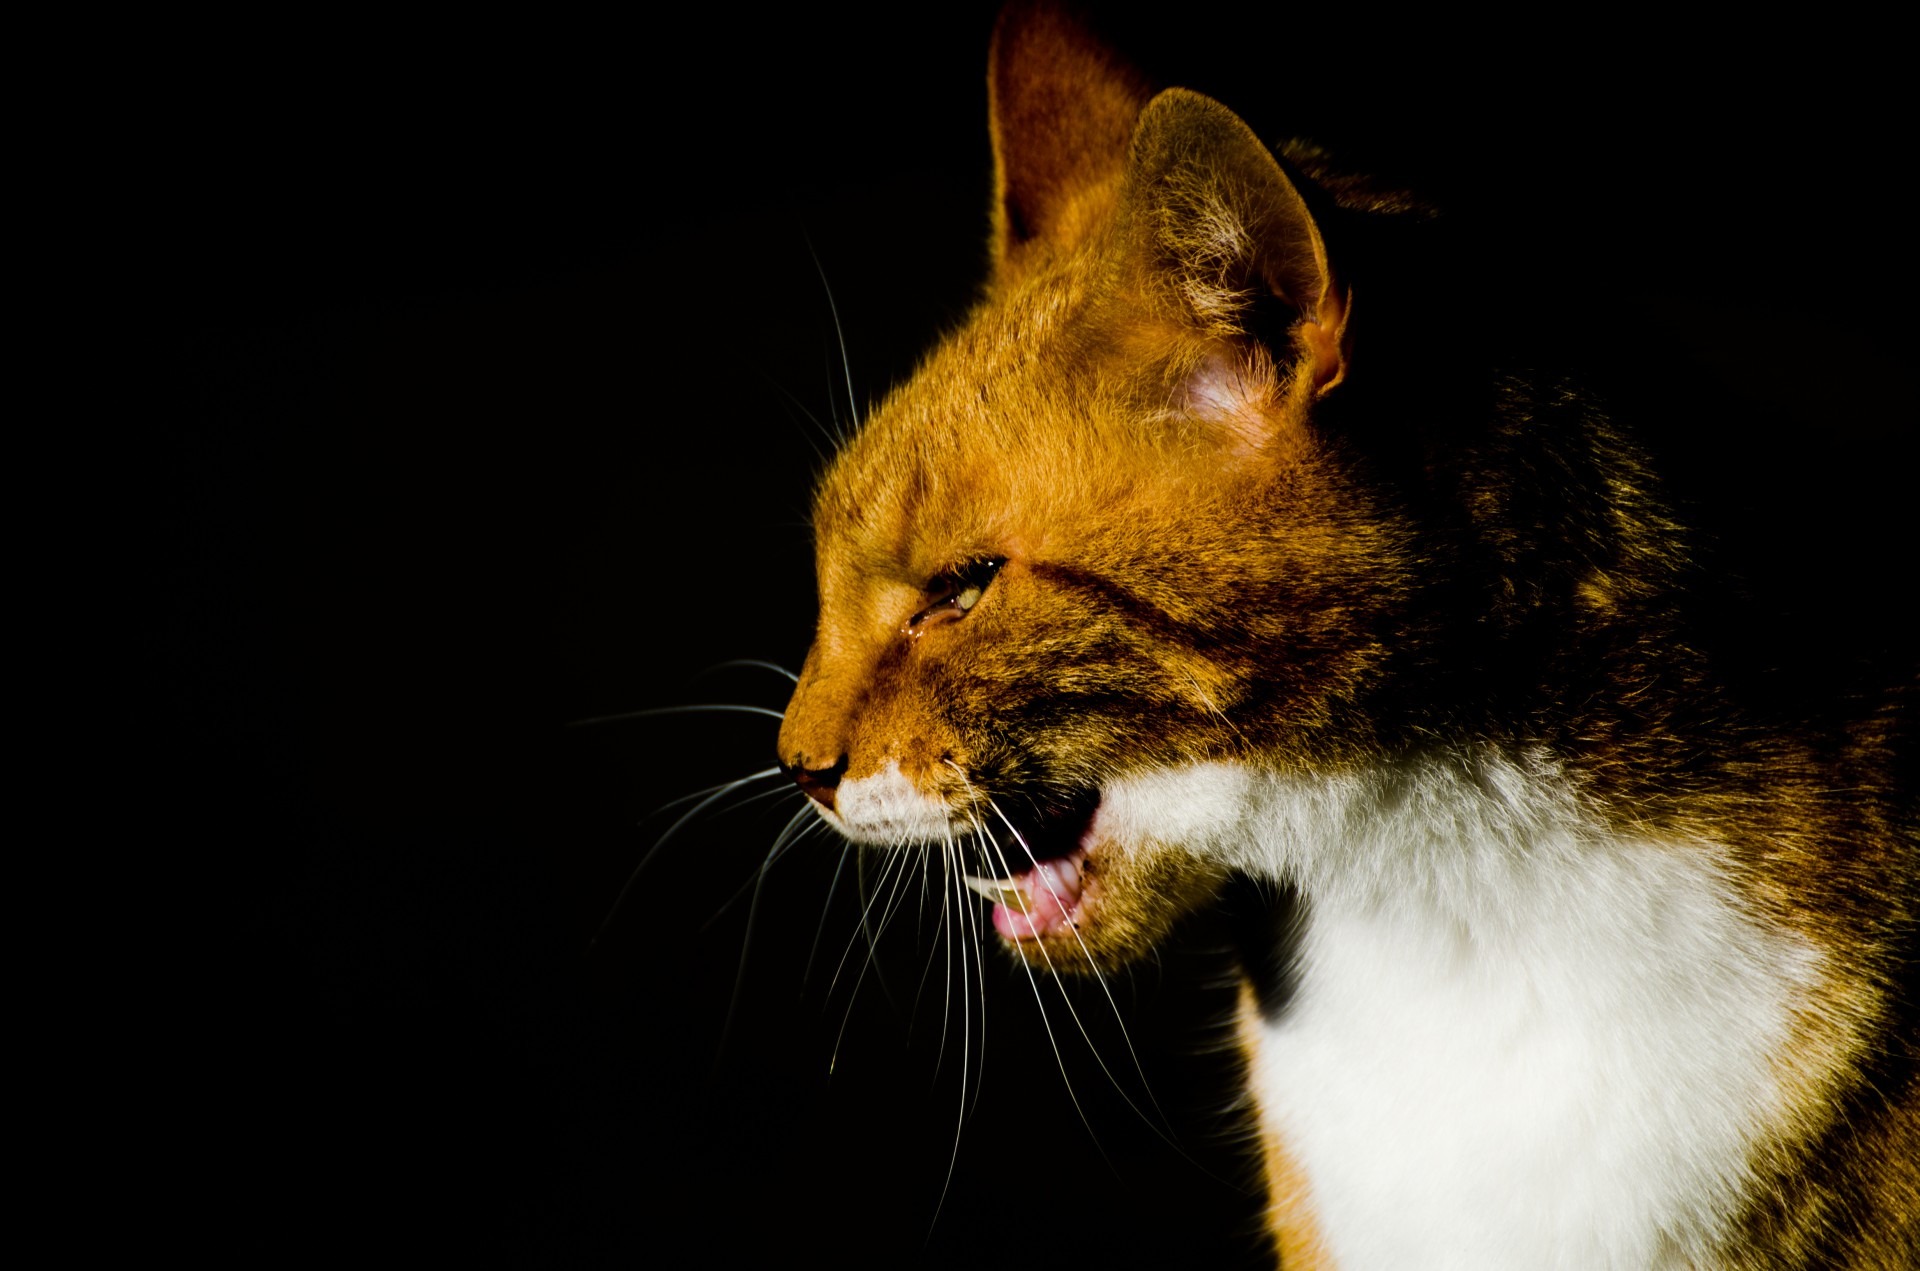
hair, animal, pet, kitten, cat, shadow, mammal, fauna, close up, nose, whiskers, kitty, background, vertebrate, beautiful, domestic, adorable, wild cat, small to medium sized cats, cat like mammal